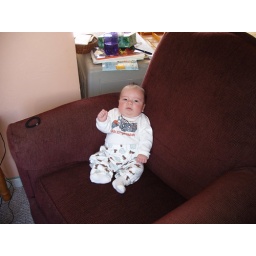
Big boy, sitting in the chair